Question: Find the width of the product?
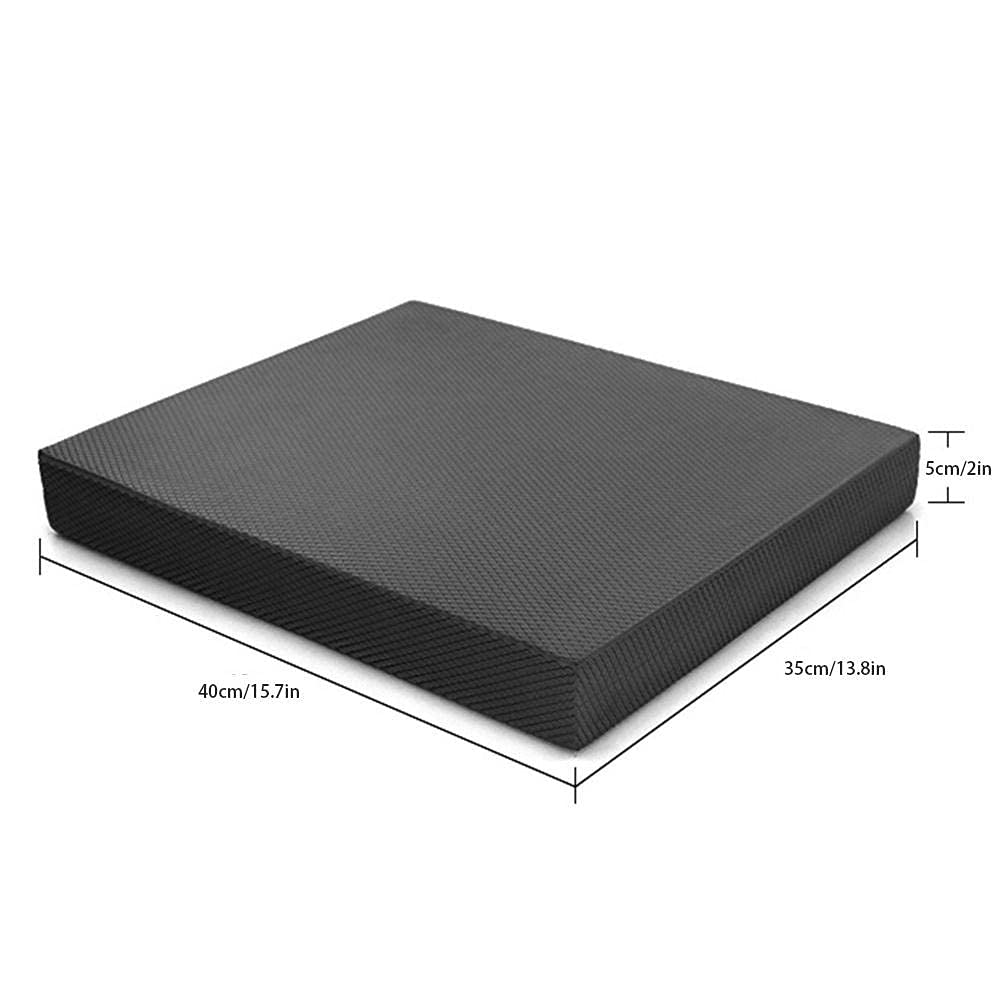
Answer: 35.0 centimetre